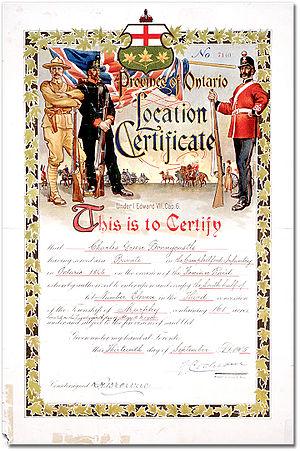
Les raids féniens sont des attaques menées entre 1866 et 1871 par la confrérie fenian, groupement composé de nord-américains d'origine irlandaise basé aux États-Unis, visant les établissements britanniques basés au Canada. Il y eut cinq raids féniens.